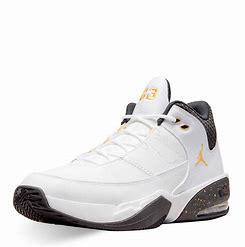
Brand: Jordan
Model: Max Aura 5